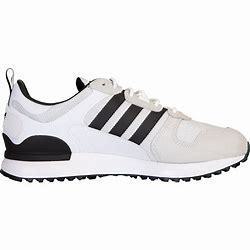
Brand: Adidas
Model: ZX 700 HD